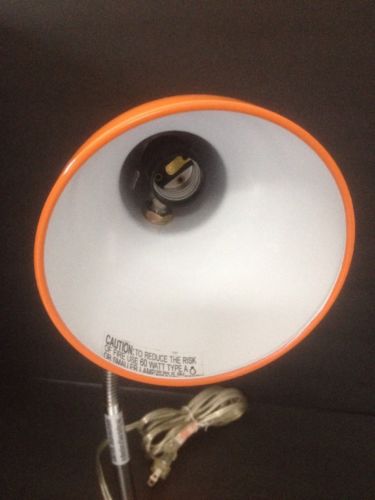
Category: lamp